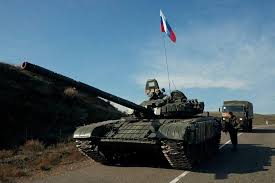
Label: T-14